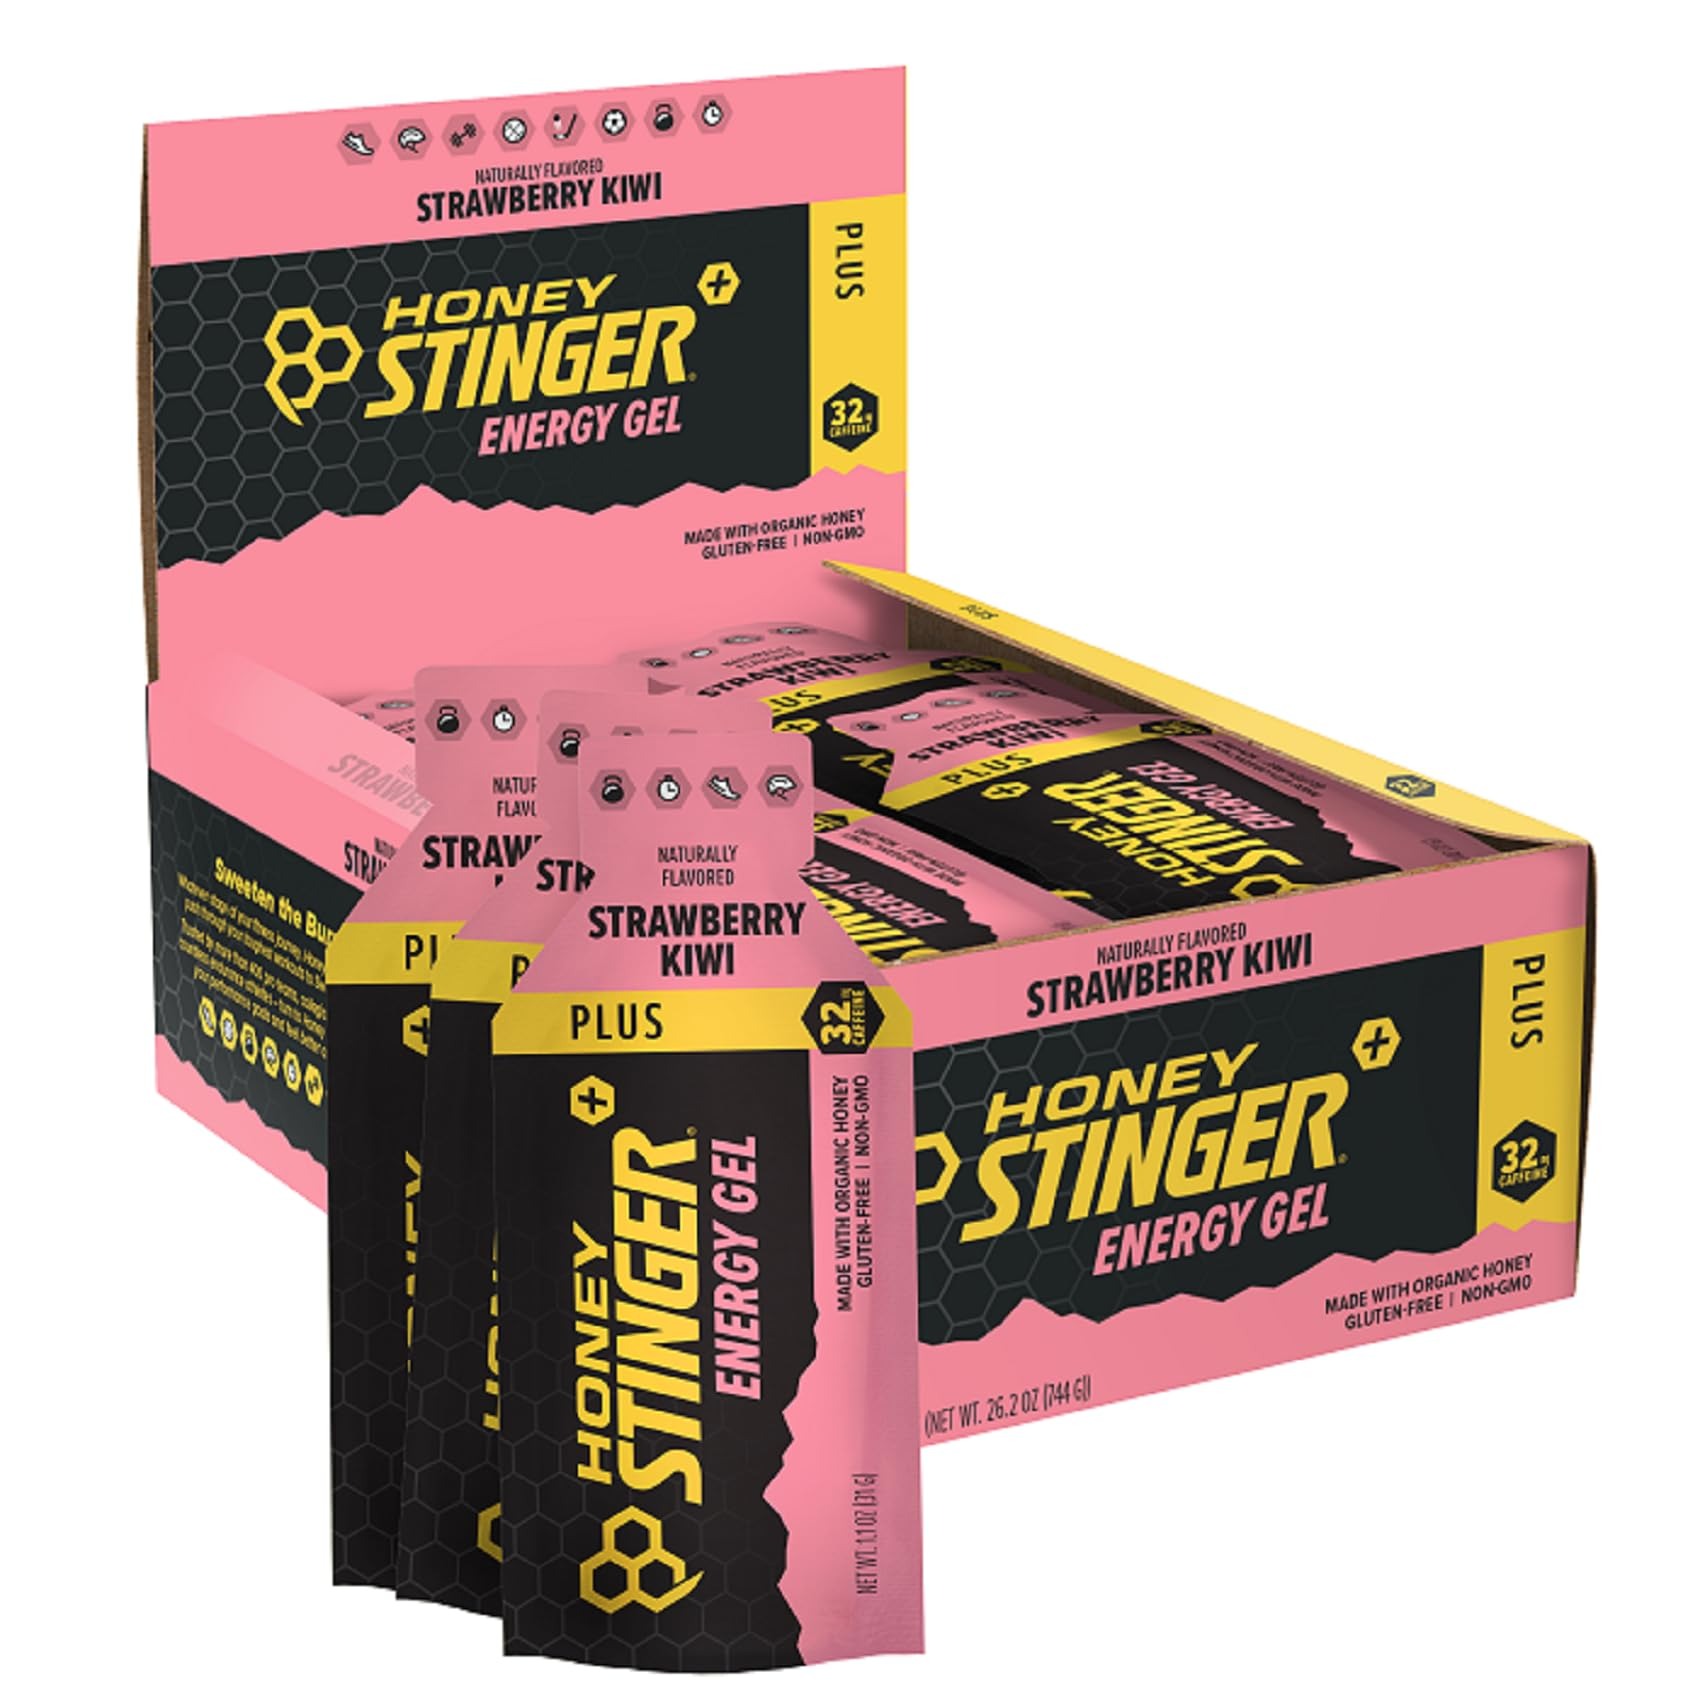
Item Name: Honey Stinger Strawberry Kiwi Energy Gel | Caffeinated & Gluten Free with Organic Honey | For Exercise, Running and Performance | Sports Nutrition for Home & Gym, Pre and Mid Workout | 24 Pack
Bullet Point 1: DELICIOUS A classic flavor combination in a 24ct box. These grab-and-go caffeinated gels are made for quick, sustained energy you can eat right from the package.
Bullet Point 2: ENERGY Made for pace-setters and go-getters for a quick energy boost. With 24g carbs per serving and 32mg caffeine, energy gels are the perfect portable fuel to help you go the extra mile
Bullet Point 3: RACE-READY Energy Gels are portable and easy to digest, making them a must-have on race day. It’s the perfect energy boost to throw in your gym bag or take with you while running and biking, or to scale up your home gym workouts
Bullet Point 4: QUALITY INGREDIENTS Non-GMO, Gluten Free, 32mg caffeine from green tea extract; Carbs to boost energy; Potassium to help replenish electrolytes; and a blend of natural sweeteners replenishes glycogen stores, improving the capacity for endurance
Bullet Point 5: PROVEN More than 1,500 pro and college teams plus a generation of endurance athletes prepare, perform and recover with Honey Stinger to help achieve their performance goals and feel better along the way.
Value: 1.1
Unit: Ounce

Price: 33.24